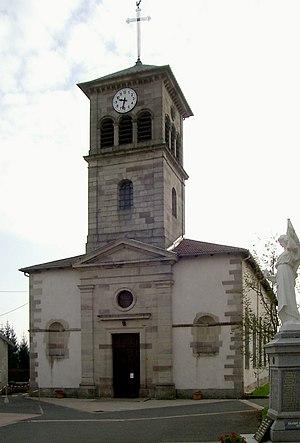
L'église Saint-Maurice à Clerjus
Le Clerjus est une commune française située dans le département des Vosges en région Grand Est.